Chapman James Clare

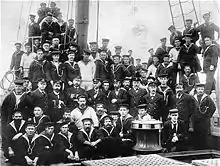
Crew of HMCS "Protector" in 1900

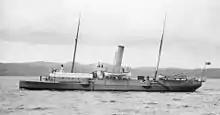
HMCS "Protector" in 1901

Clare spent some time in the South Australian naval reserve, then on 1 December 1886 was appointed lieutenant-commander in the South Australian Naval Forces.